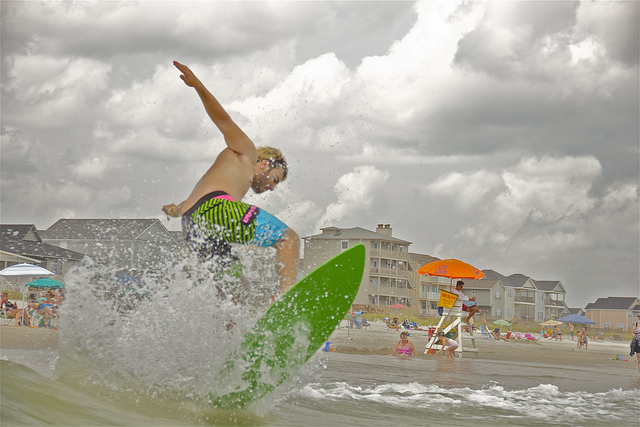
user: Given an image and a question. Answer the question in a short answer. Question: What type of clouds are those? Short Answer:
assistant: cumulus